The Last Hope: Dead Zone Survival

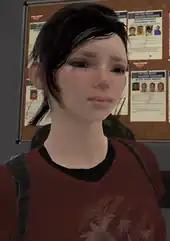
A low poly model of Ellie from The Last of Us, renamed as "Eva" or "Eve".

"The Last Hope" was released to a poor reception from critics. Several publications pointed out the game's plagiarized character designs. "Kotaku" referred to the game as the "dollar store" version of "The Last of Us", pointing out that Eva wore the same outfit as Ellie and had a similar appearance. Chris McMullen of "The Escapist" likened her personality to that of a "rotting yak carcass". The gameplay was strongly criticized. Andrew Heaton of "Digital Foundry" considered it the worst game he had ever played, citing the limited ammunition making some combat scenarios impossible, saved data being erased when skipping loading screens, and an inaccessible room due to the requirement of keyboard controls. McMullen also likened the game to torture, and James Stephanie Sterling described it as an "underhanded, slipshod piece of shit". McMullen criticized the clumsy writing, such as "you dead" (in all caps) in the game over screen, and Brian's line "Just like my yet to come daughter" upon meeting Eva.